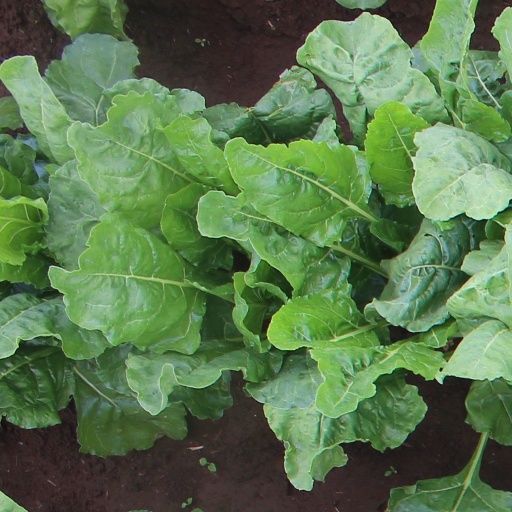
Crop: sugar beet